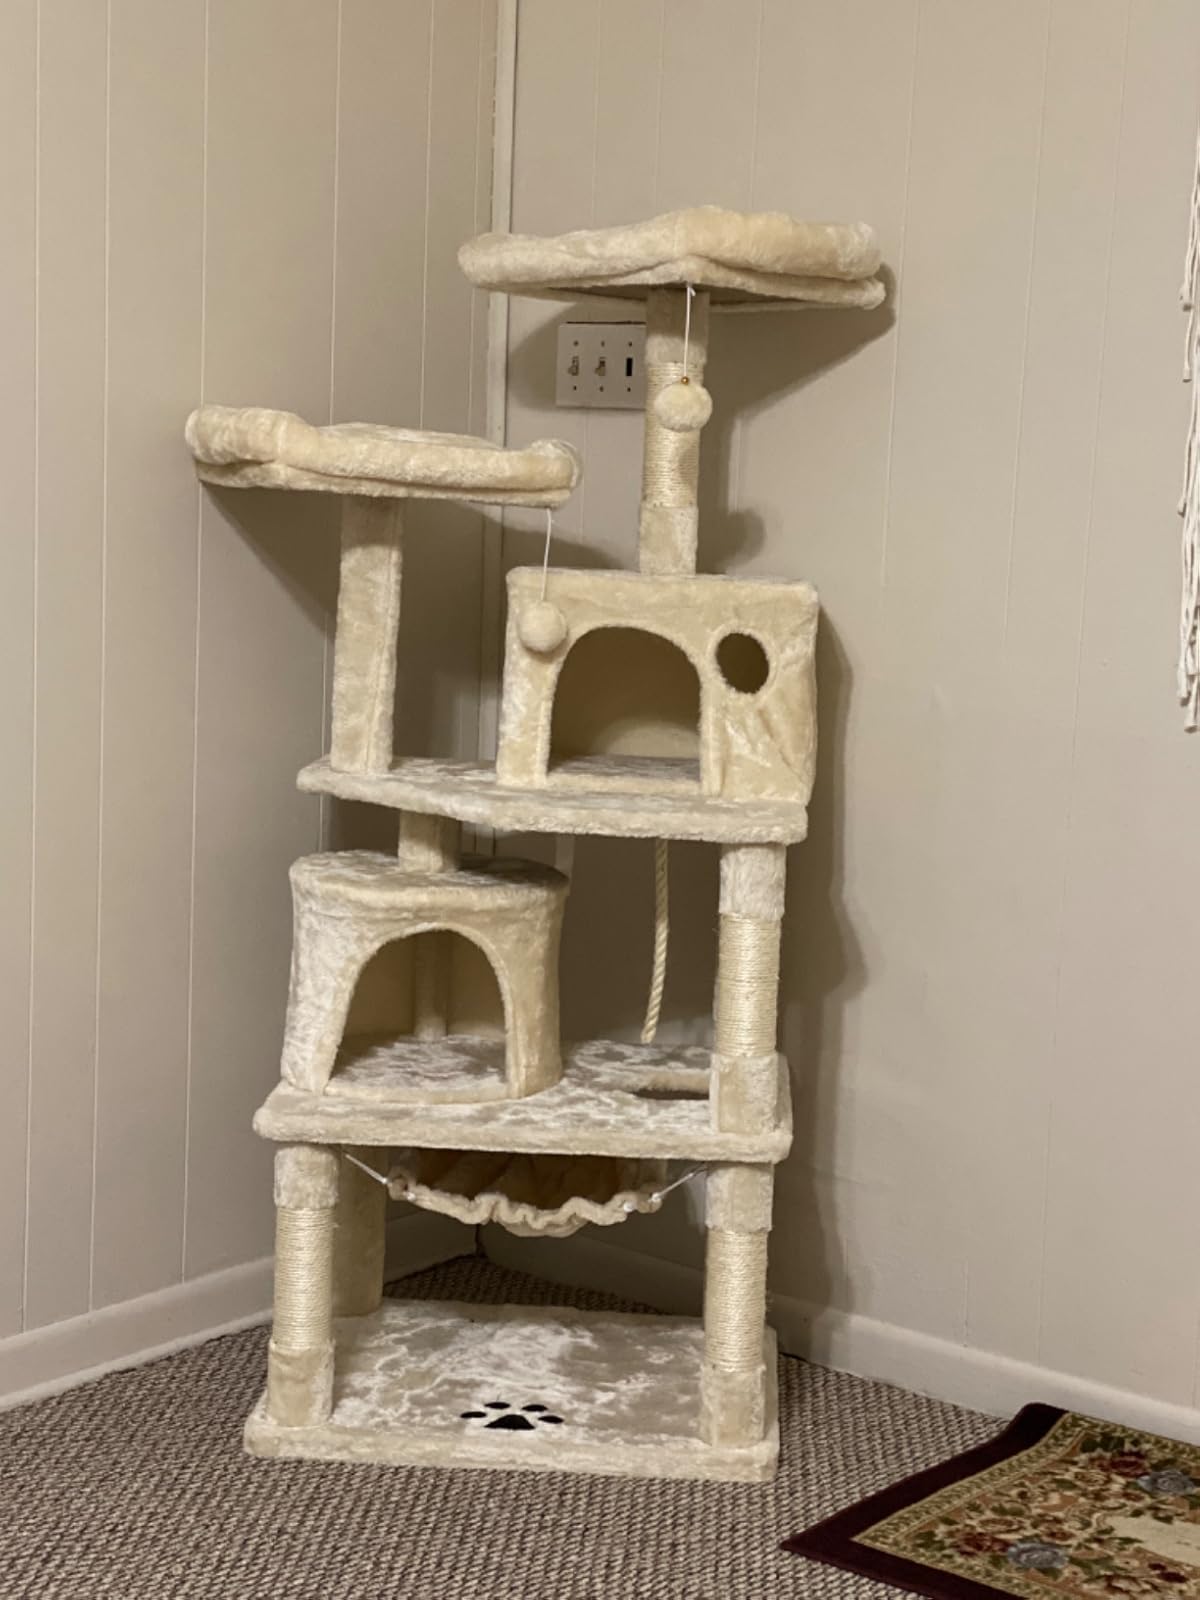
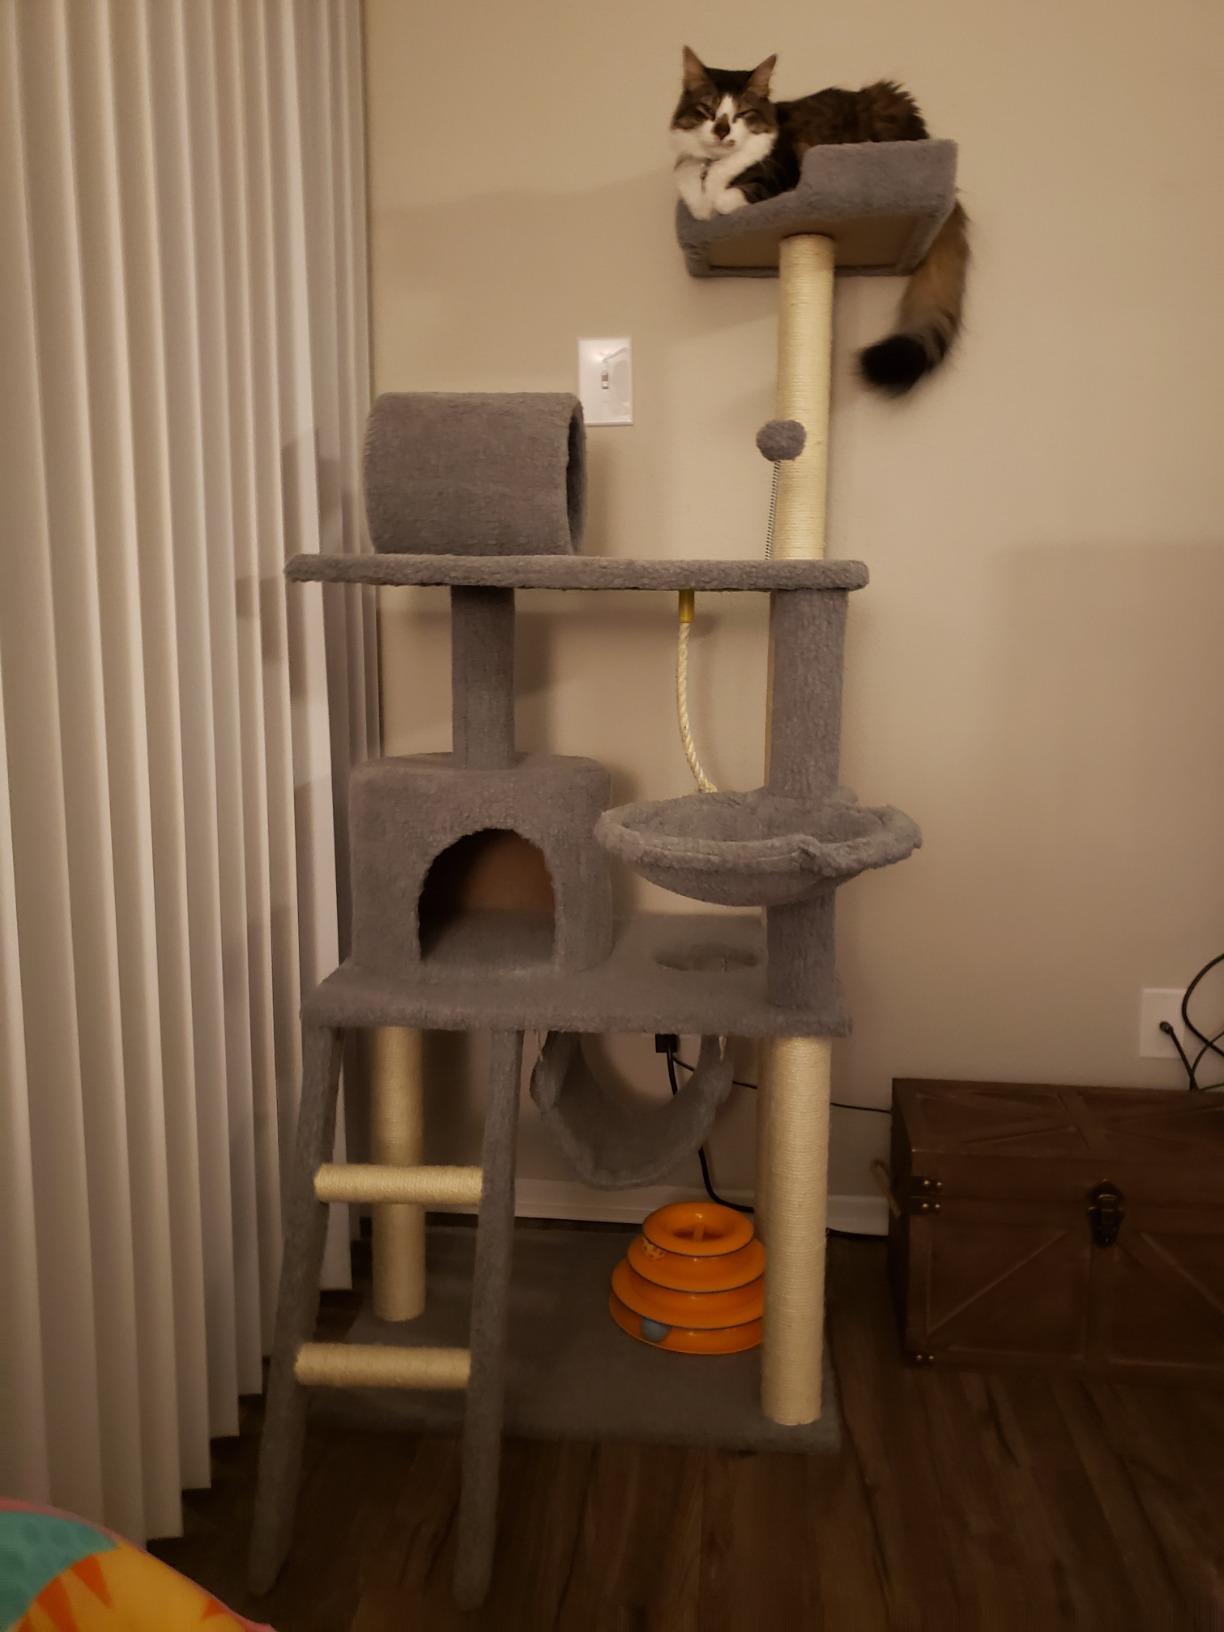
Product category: items_cat tree
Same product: no